Victoria, Minnesota

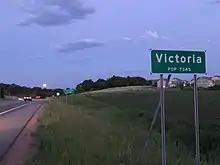
Looking east on MN 5 into Victoria

According to the United States Census Bureau, the city has an area of , of which is land and is water.